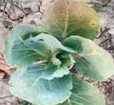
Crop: unknown
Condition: cabbage_alternaria_spot